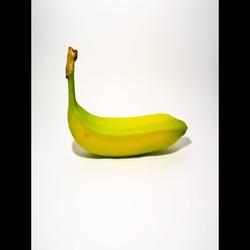
Label: Banana